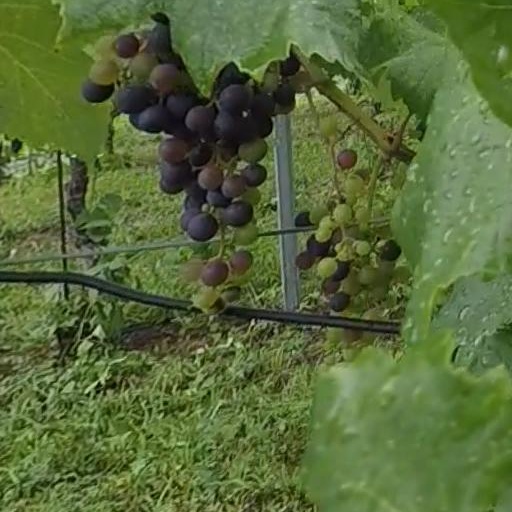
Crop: grape